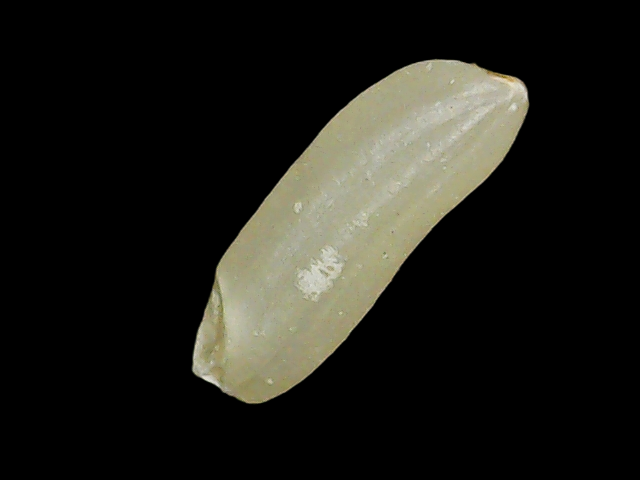
Rice variety: Binadhan26